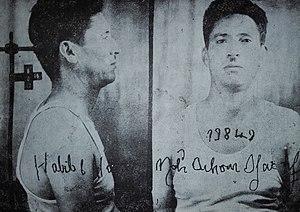
Habib Achour lors de son arrestation à la suite des événements du 5 août 1947
Habib Achour, né le 25 février 1913 à El Abassia et décédé le 14 mars 1999 à El Abassia, est un syndicaliste tunisien.